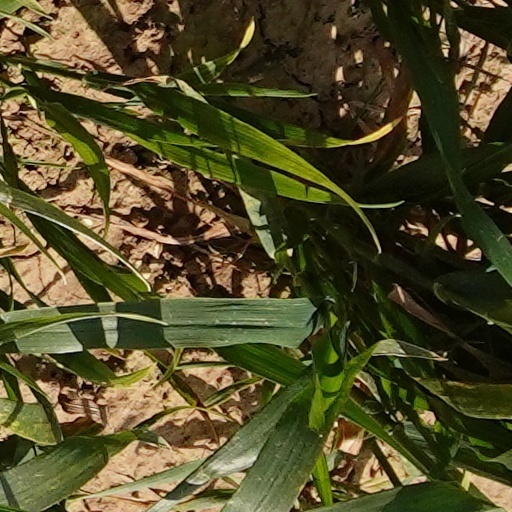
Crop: wheat